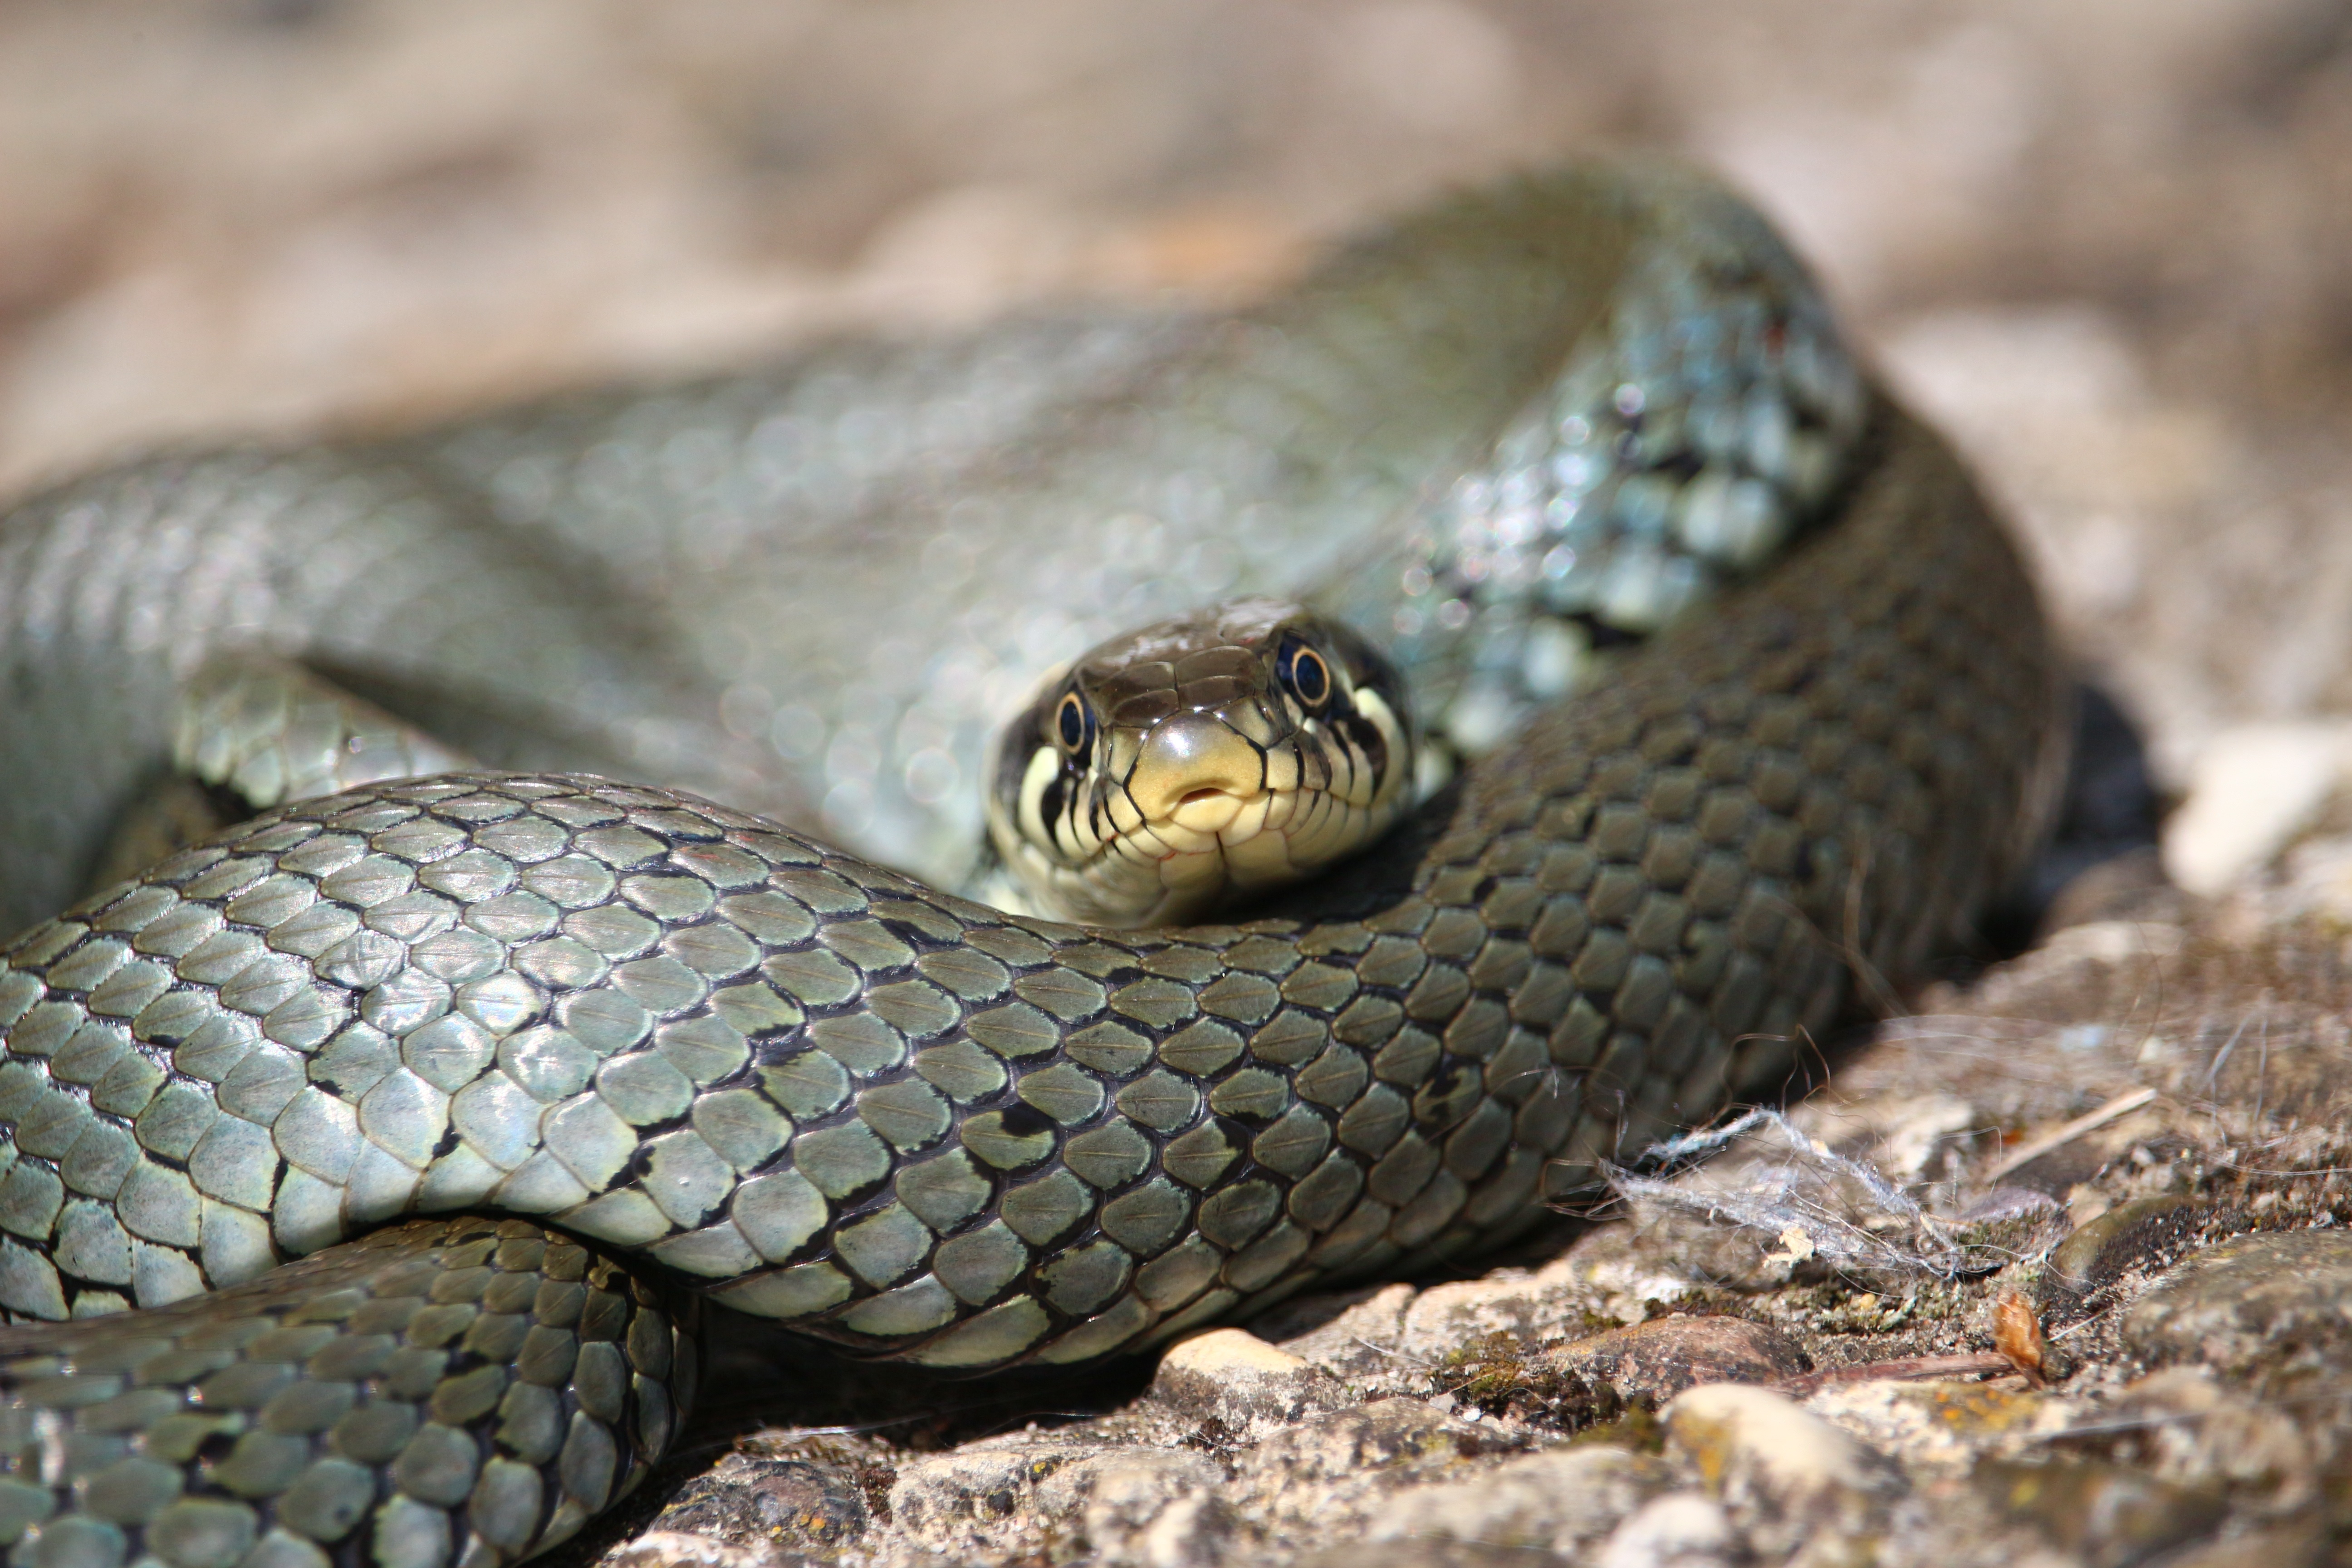
wildlife, reptile, fauna, close up, snake, rattlesnake, vertebrate, natter, serpent, macro photography, viper, snakehead, grass snake, water snake, elapidae, garter snake, natrix natrix, colubridae, sidewinder, eastern diamondback rattlesnake, boa constrictor, scaled reptile, boas, hognose snake